Sweet corn

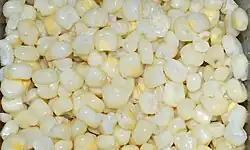
Cut white sweet corn. "Shoepeg" is a popular cultivar from the 1900s.

Early cultivars, including those used by Native Americans, were the result of the mutant "su" ("sugary") or "su1" allele of an isoamylase.